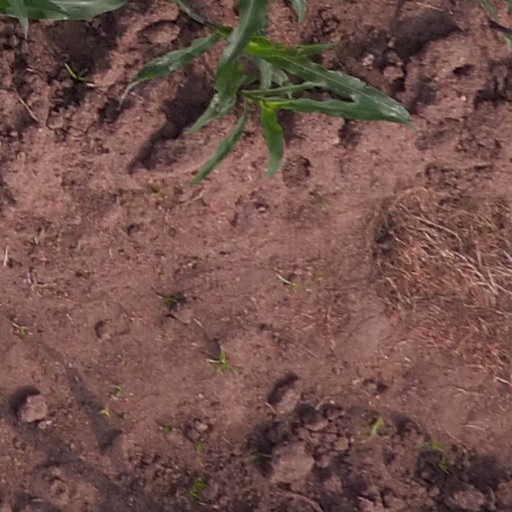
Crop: maize; corn